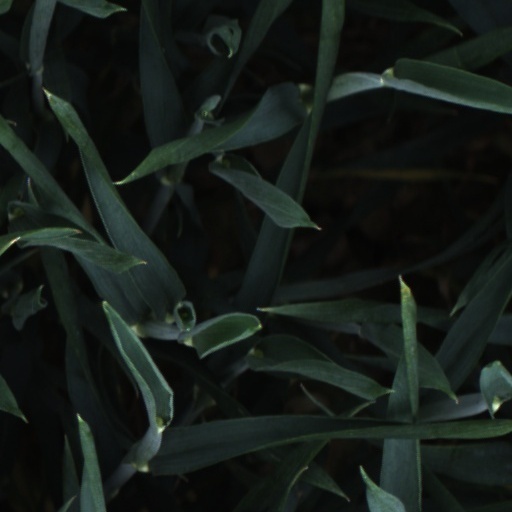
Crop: wheat